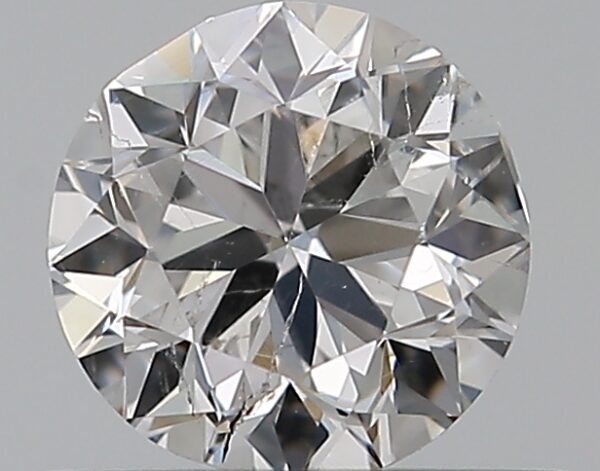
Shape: round
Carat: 0.5
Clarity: SI2
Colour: D
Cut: GD
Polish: VG
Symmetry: GD
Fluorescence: N
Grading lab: GIA
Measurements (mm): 4.81 x 4.87 x 3.19